Yesterday Once More (2004 film)

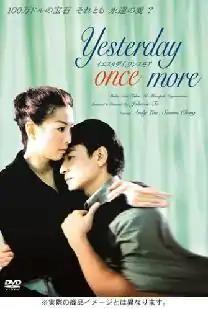
DVD cover

Yesterday Once More is a 2004 Hong Kong romantic comedy caper film produced and directed by Johnnie To and starring Andy Lau and Sammi Cheng.